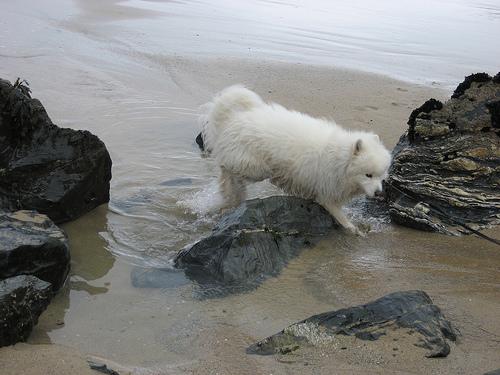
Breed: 2192-n000088-Samoyed